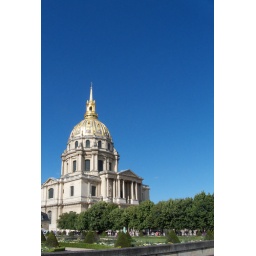
Hotel des Invalides against a very blue sky